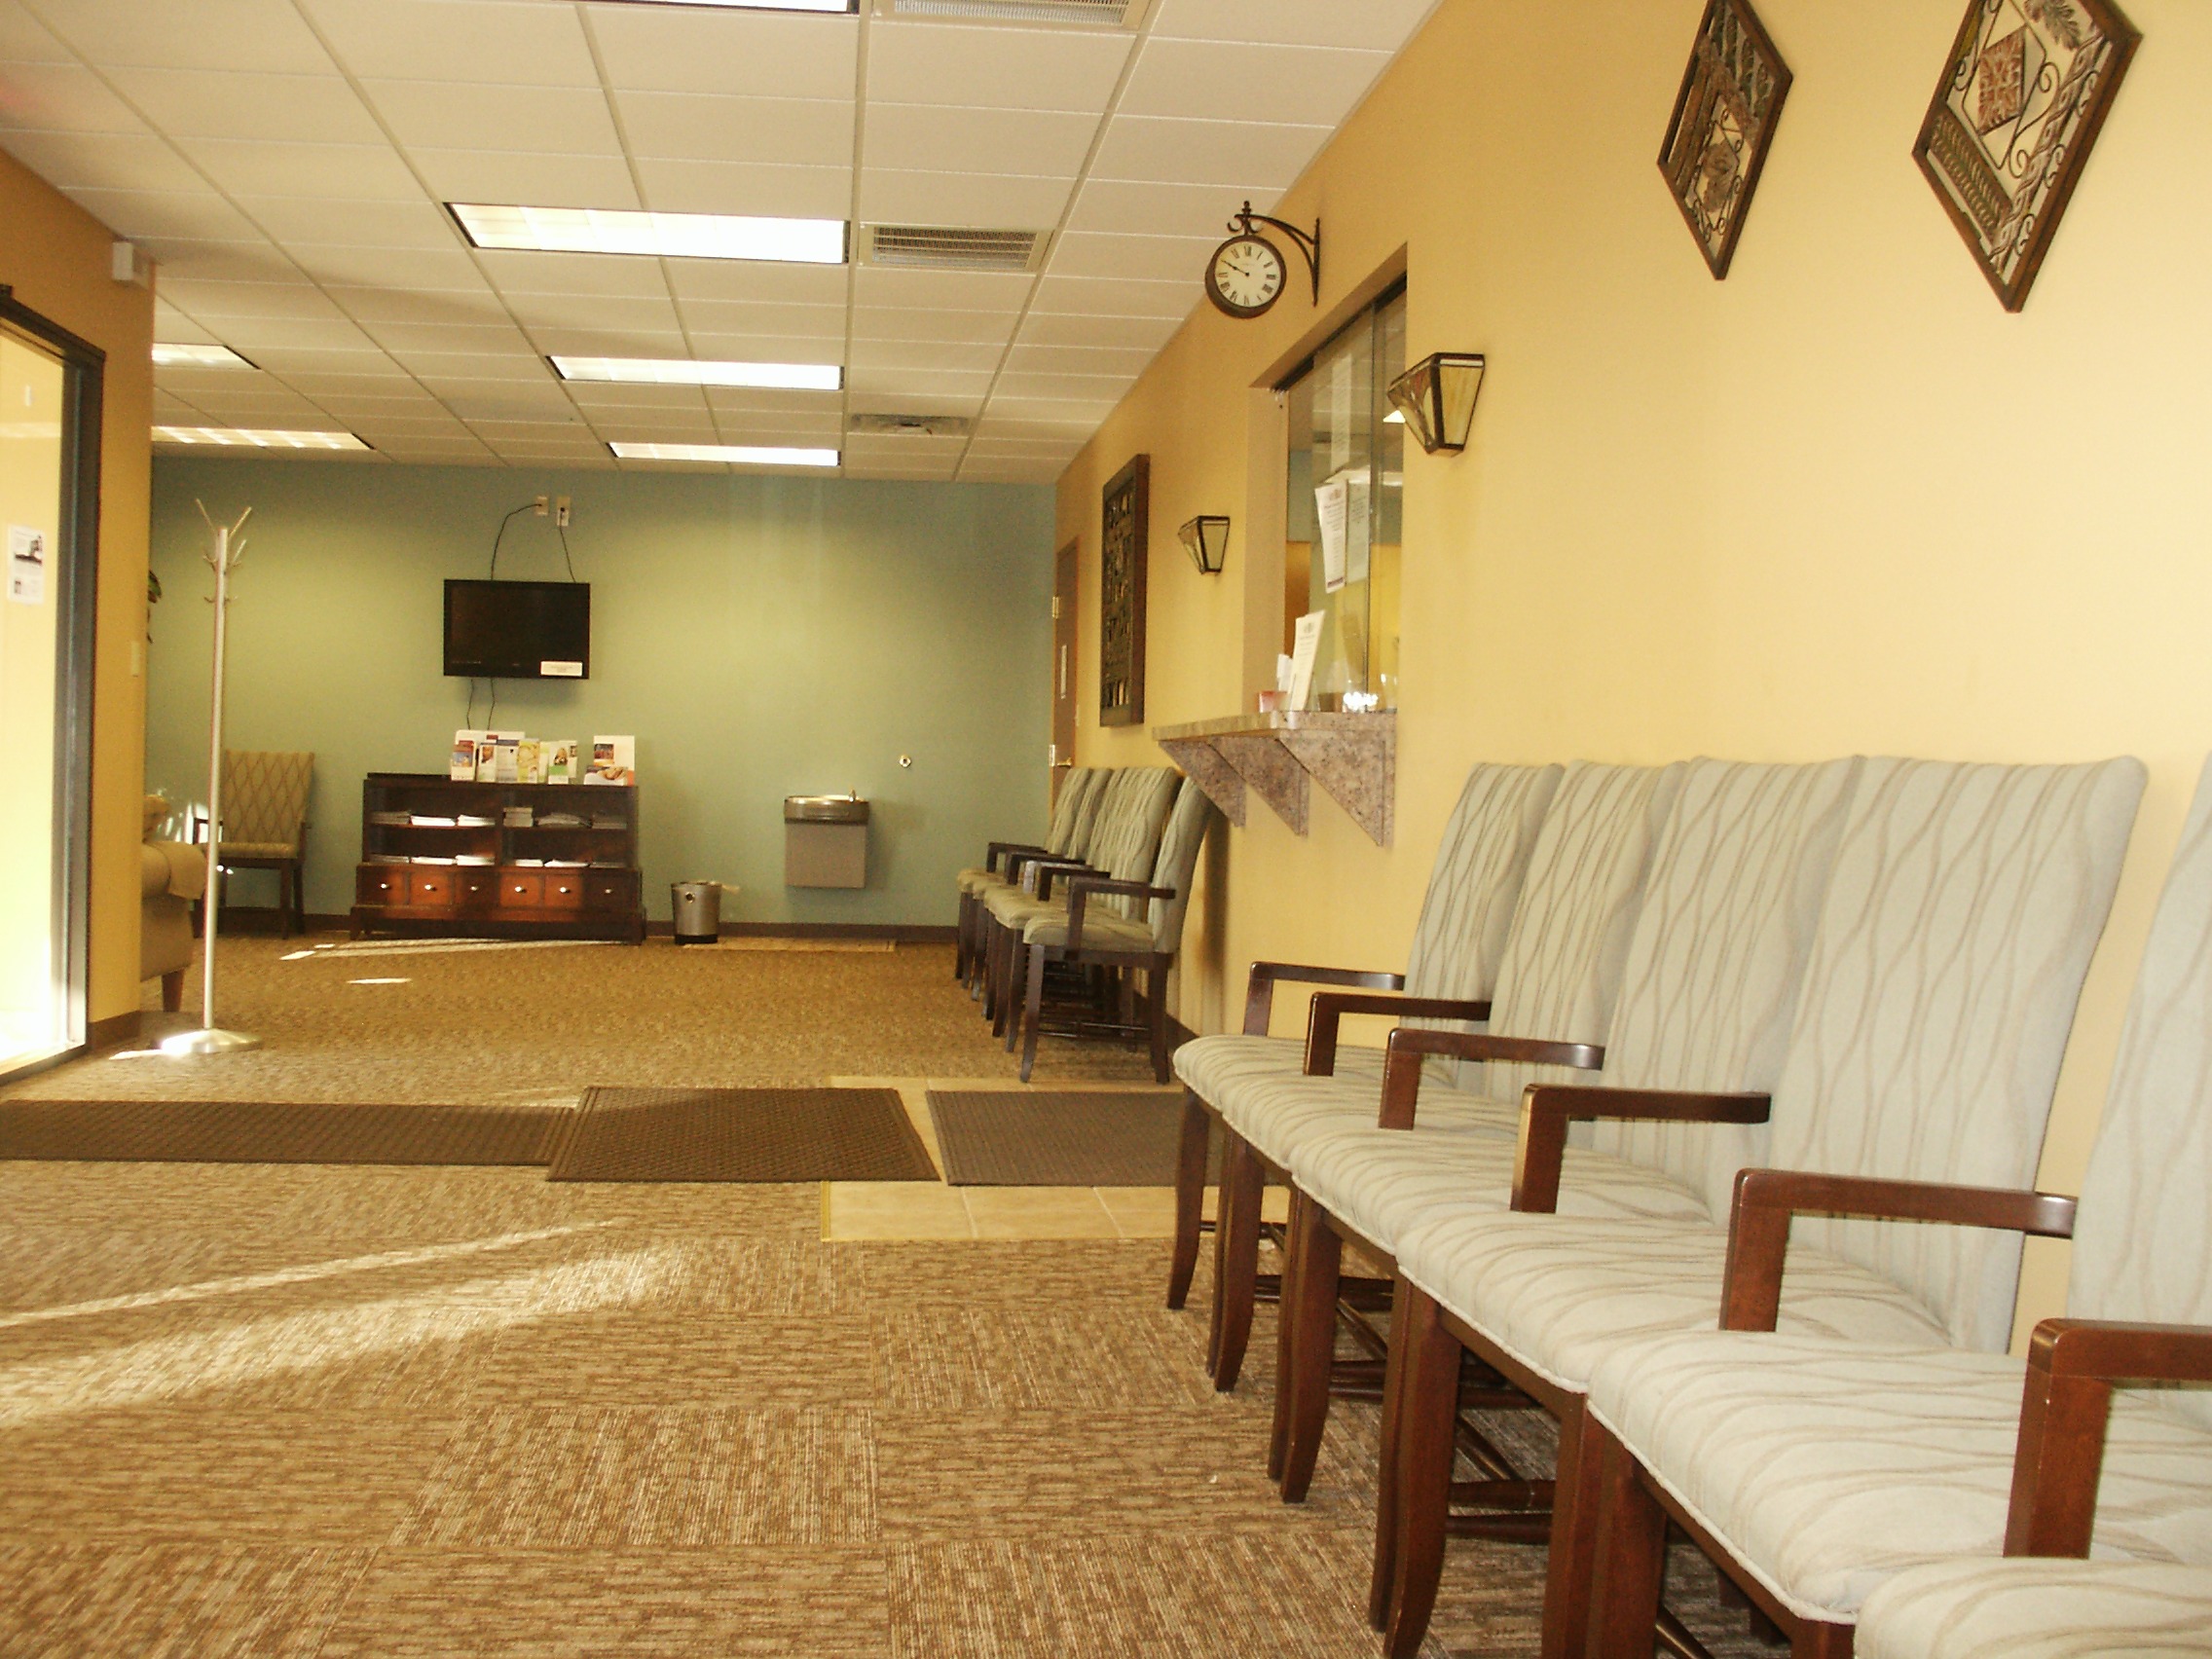
floor, property, room, interior design, chairs, design, waiting room, estate, lobby, doctors, examining, anteroom